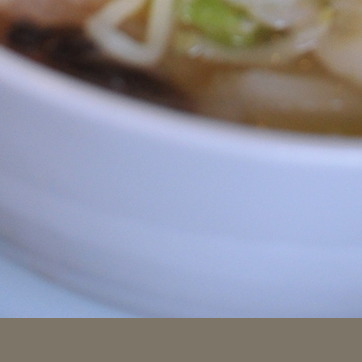
Material: ceramic